Geothermal energy in Turkey

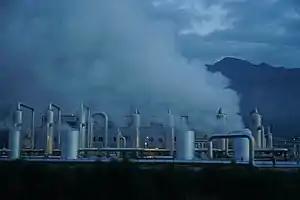
Lots of steam rises above metal pipes and vertical cylinders, with a low building and mountains in the background.

Geothermal energy is a significant part of renewable energy in Turkey: it is used for geothermal heating and generates 3% of the nation's electricity. Turkey is the world's second largest user of geothermal heating, after China. Many greenhouses, spas and homes are heated by underground water; and many more buildings could be heated in this way.